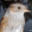
Label: bird